Les Éolides

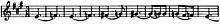
The first (motto) theme

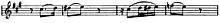
The second (main) theme (a)

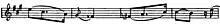
The second (main) theme (b)

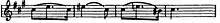
The second (main) theme (c)

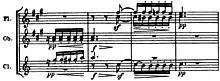
The woodwinds motive

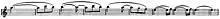
The third theme (clarinet stave, transposed)

"Les Éolides" is a symphonic poem with a complex structure slightly resembling the sonata form. There are three main themes, two of which are in A major (that is the first subject), while the last is stated in F minor (second subject). A long development section begins with a new statement of the second theme, but it soon gives place for proper thematic development, ending with a slower tempo section based mainly on the third theme (E major). In the recapitulation the A major themes return, and a slower tempo section is heard again, this time in the home key (thus it can be said to be a proper sonata form). After this comes a short coda.